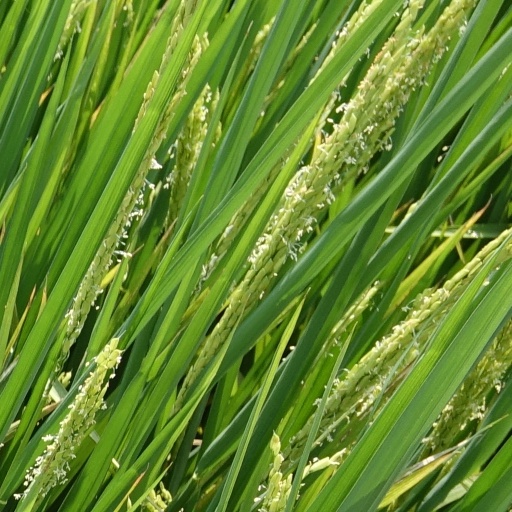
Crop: rice